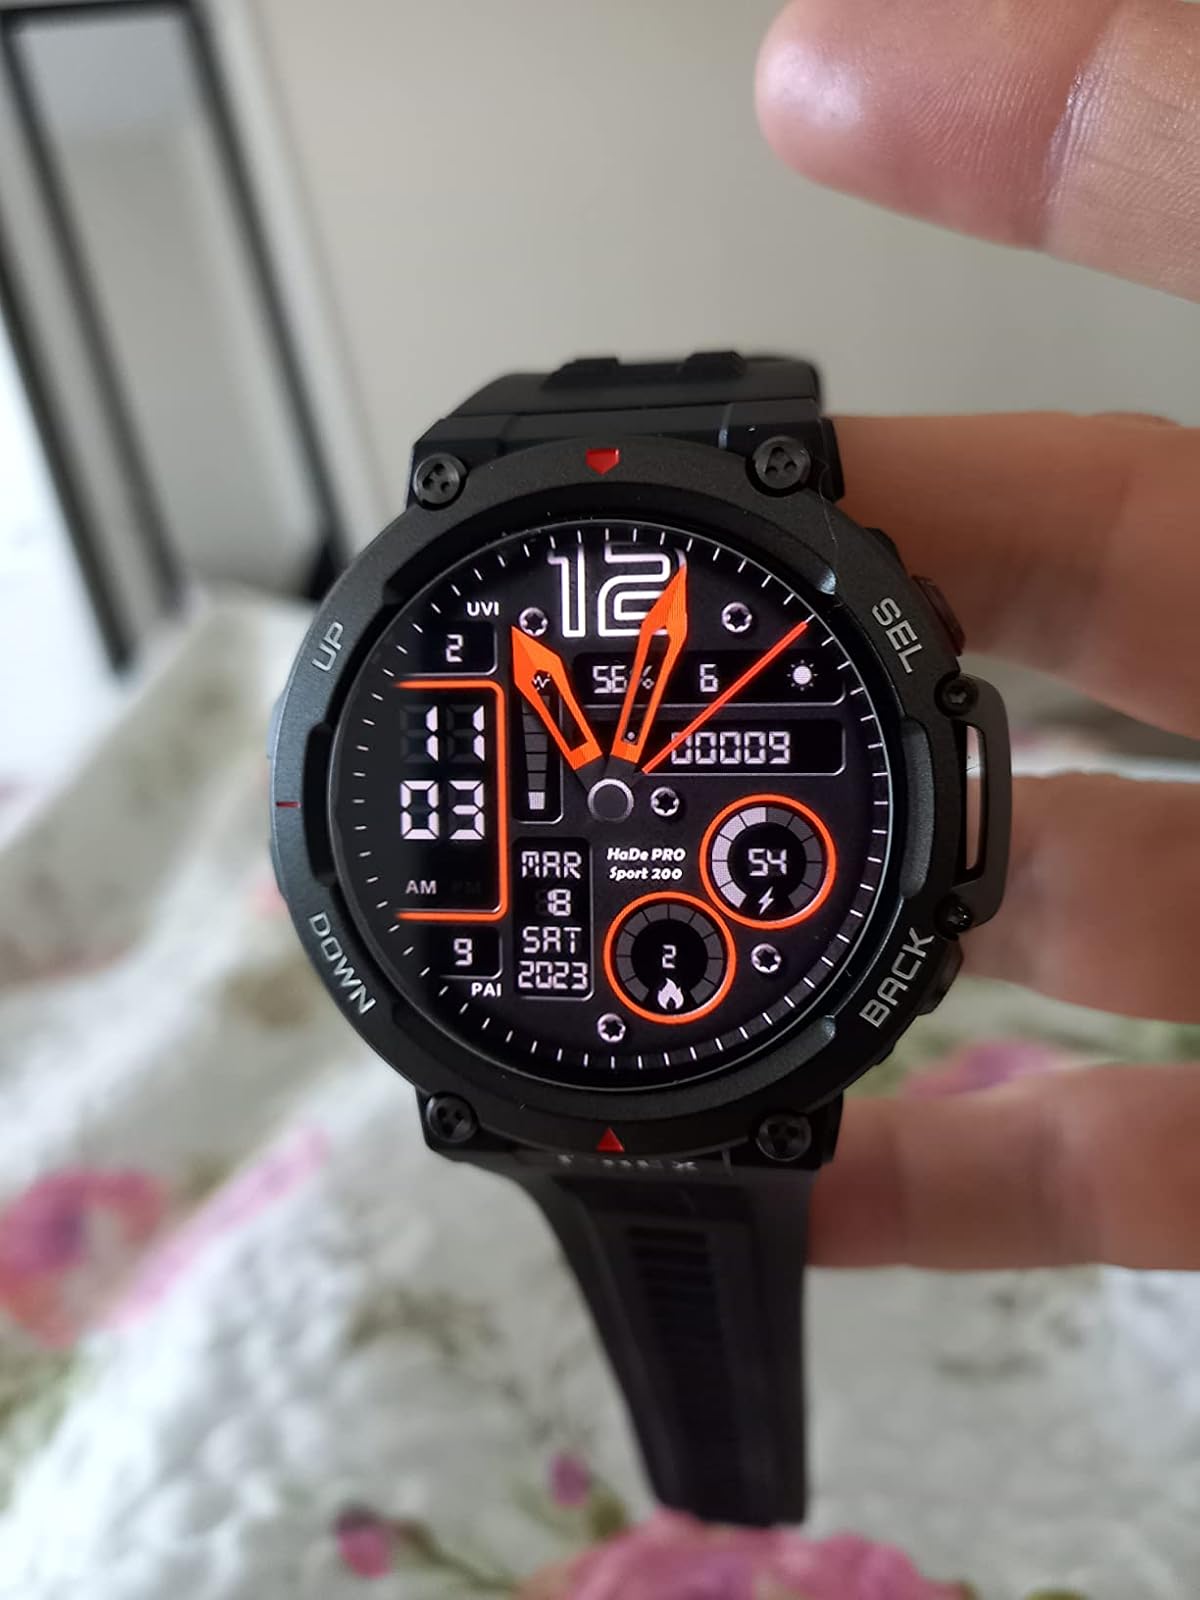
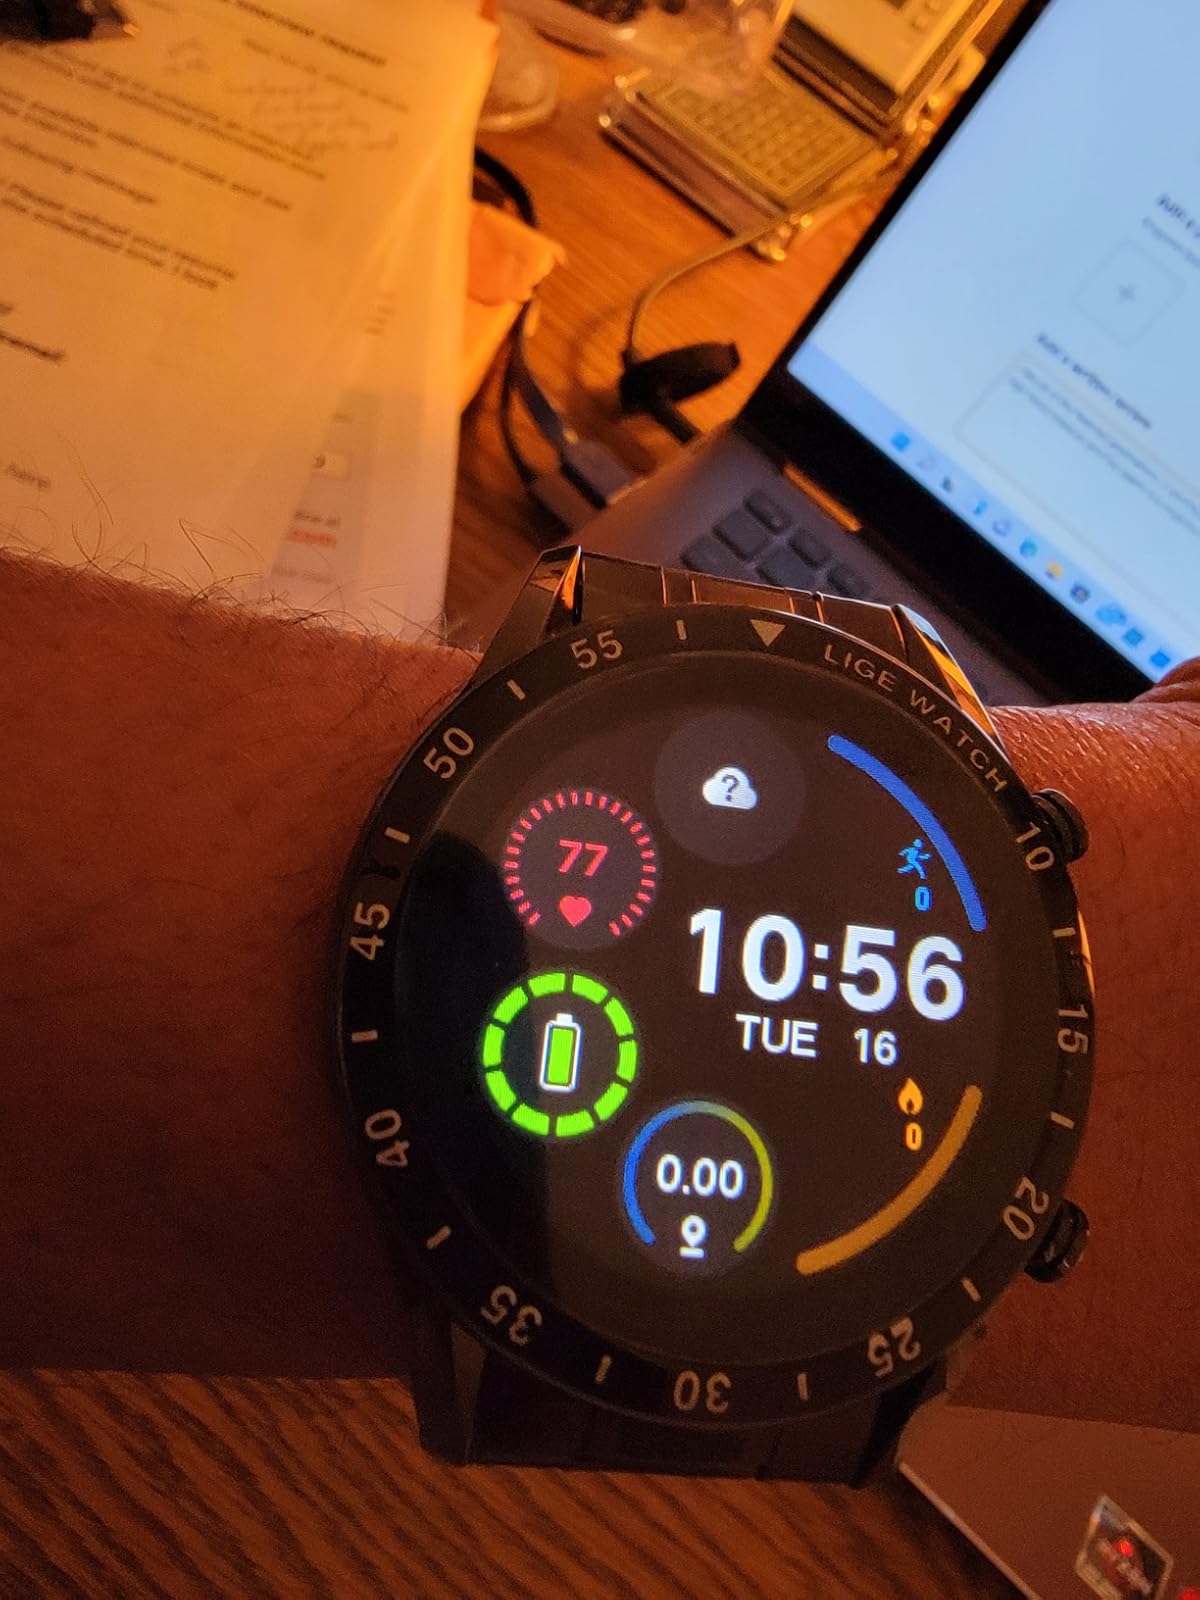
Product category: smartwatch
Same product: no